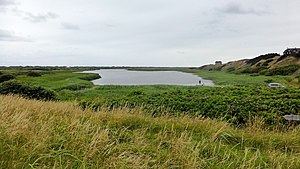
Ringkøbing Fjord
Det tidligere udløb fra fjorden ved Nymindegab
Det tidligere udløb fra Ringkøbing Fjord ved Nymindegab
Ringkøbing Fjord er en lavvandet fjord, en brakvandsfjord, i Vestjylland, som skærmes af fra Vesterhavet af den lange tange Holmsland Klit. Med et areal på næsten 300 km² er det den største af de vestjyske fjorde. Kun ved Hvide Sande Kanal midt på tangen findes en sluse, hvor der er adgang til havet mod vest. Fjorden er ca. 30 km lang og 2-5 m dyb. I det sydvestlige hjørne ligger fuglereservatet Tipperne og i det nordøstlige fjordbyen Ringkøbing. Ringkøbing Fjord har tidligere været ramt af iltsvind, men i dag findes der både planteliv og en fiskebestand i vandet.